Gusuku Period

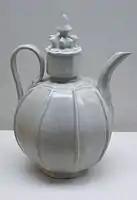
Song dynasty Qingbai ware was imported during the Gusuku Period.

As the Shellmidden Period transitioned into the Gusuku, subsistence agriculture emerged. Agriculture likely took root in the Amami Islands in the 8th century, before spreading to the Okinawa Islands 100–200 years later. Rice and millet agriculture spread to Sakishima by the 12th century.